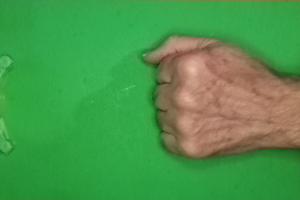
Label: rock